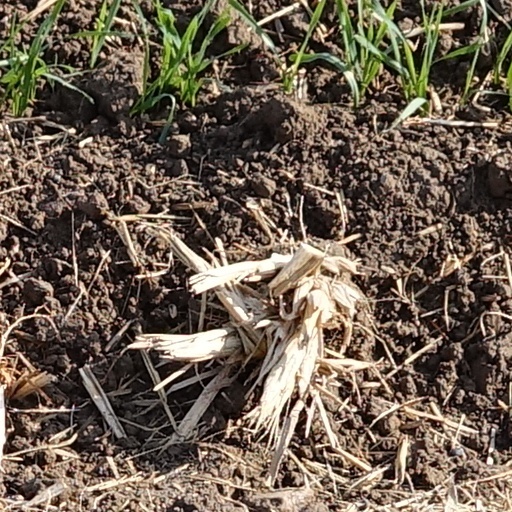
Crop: wheat